Pekingese

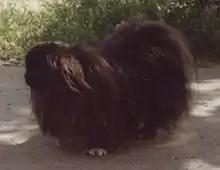
Dark coated Pekingese

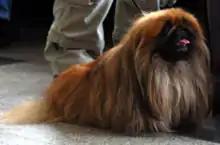
Red Pekingese

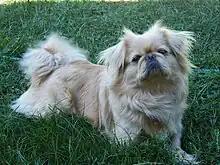
Cream Pekingese

Modern breeders and dog show judges seem to prefer the long-haired type over the more traditional spaniel-type coat.